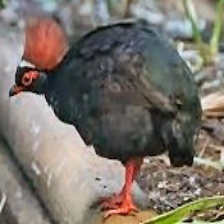
Species: CRESTED WOOD PARTRIDGE
Scientific name: ROLLULUS ROULOUL
ImageNet parent category: partridge